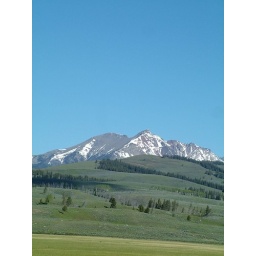
the glorious blue sky above the mountains and hills of Yellowstone National Park